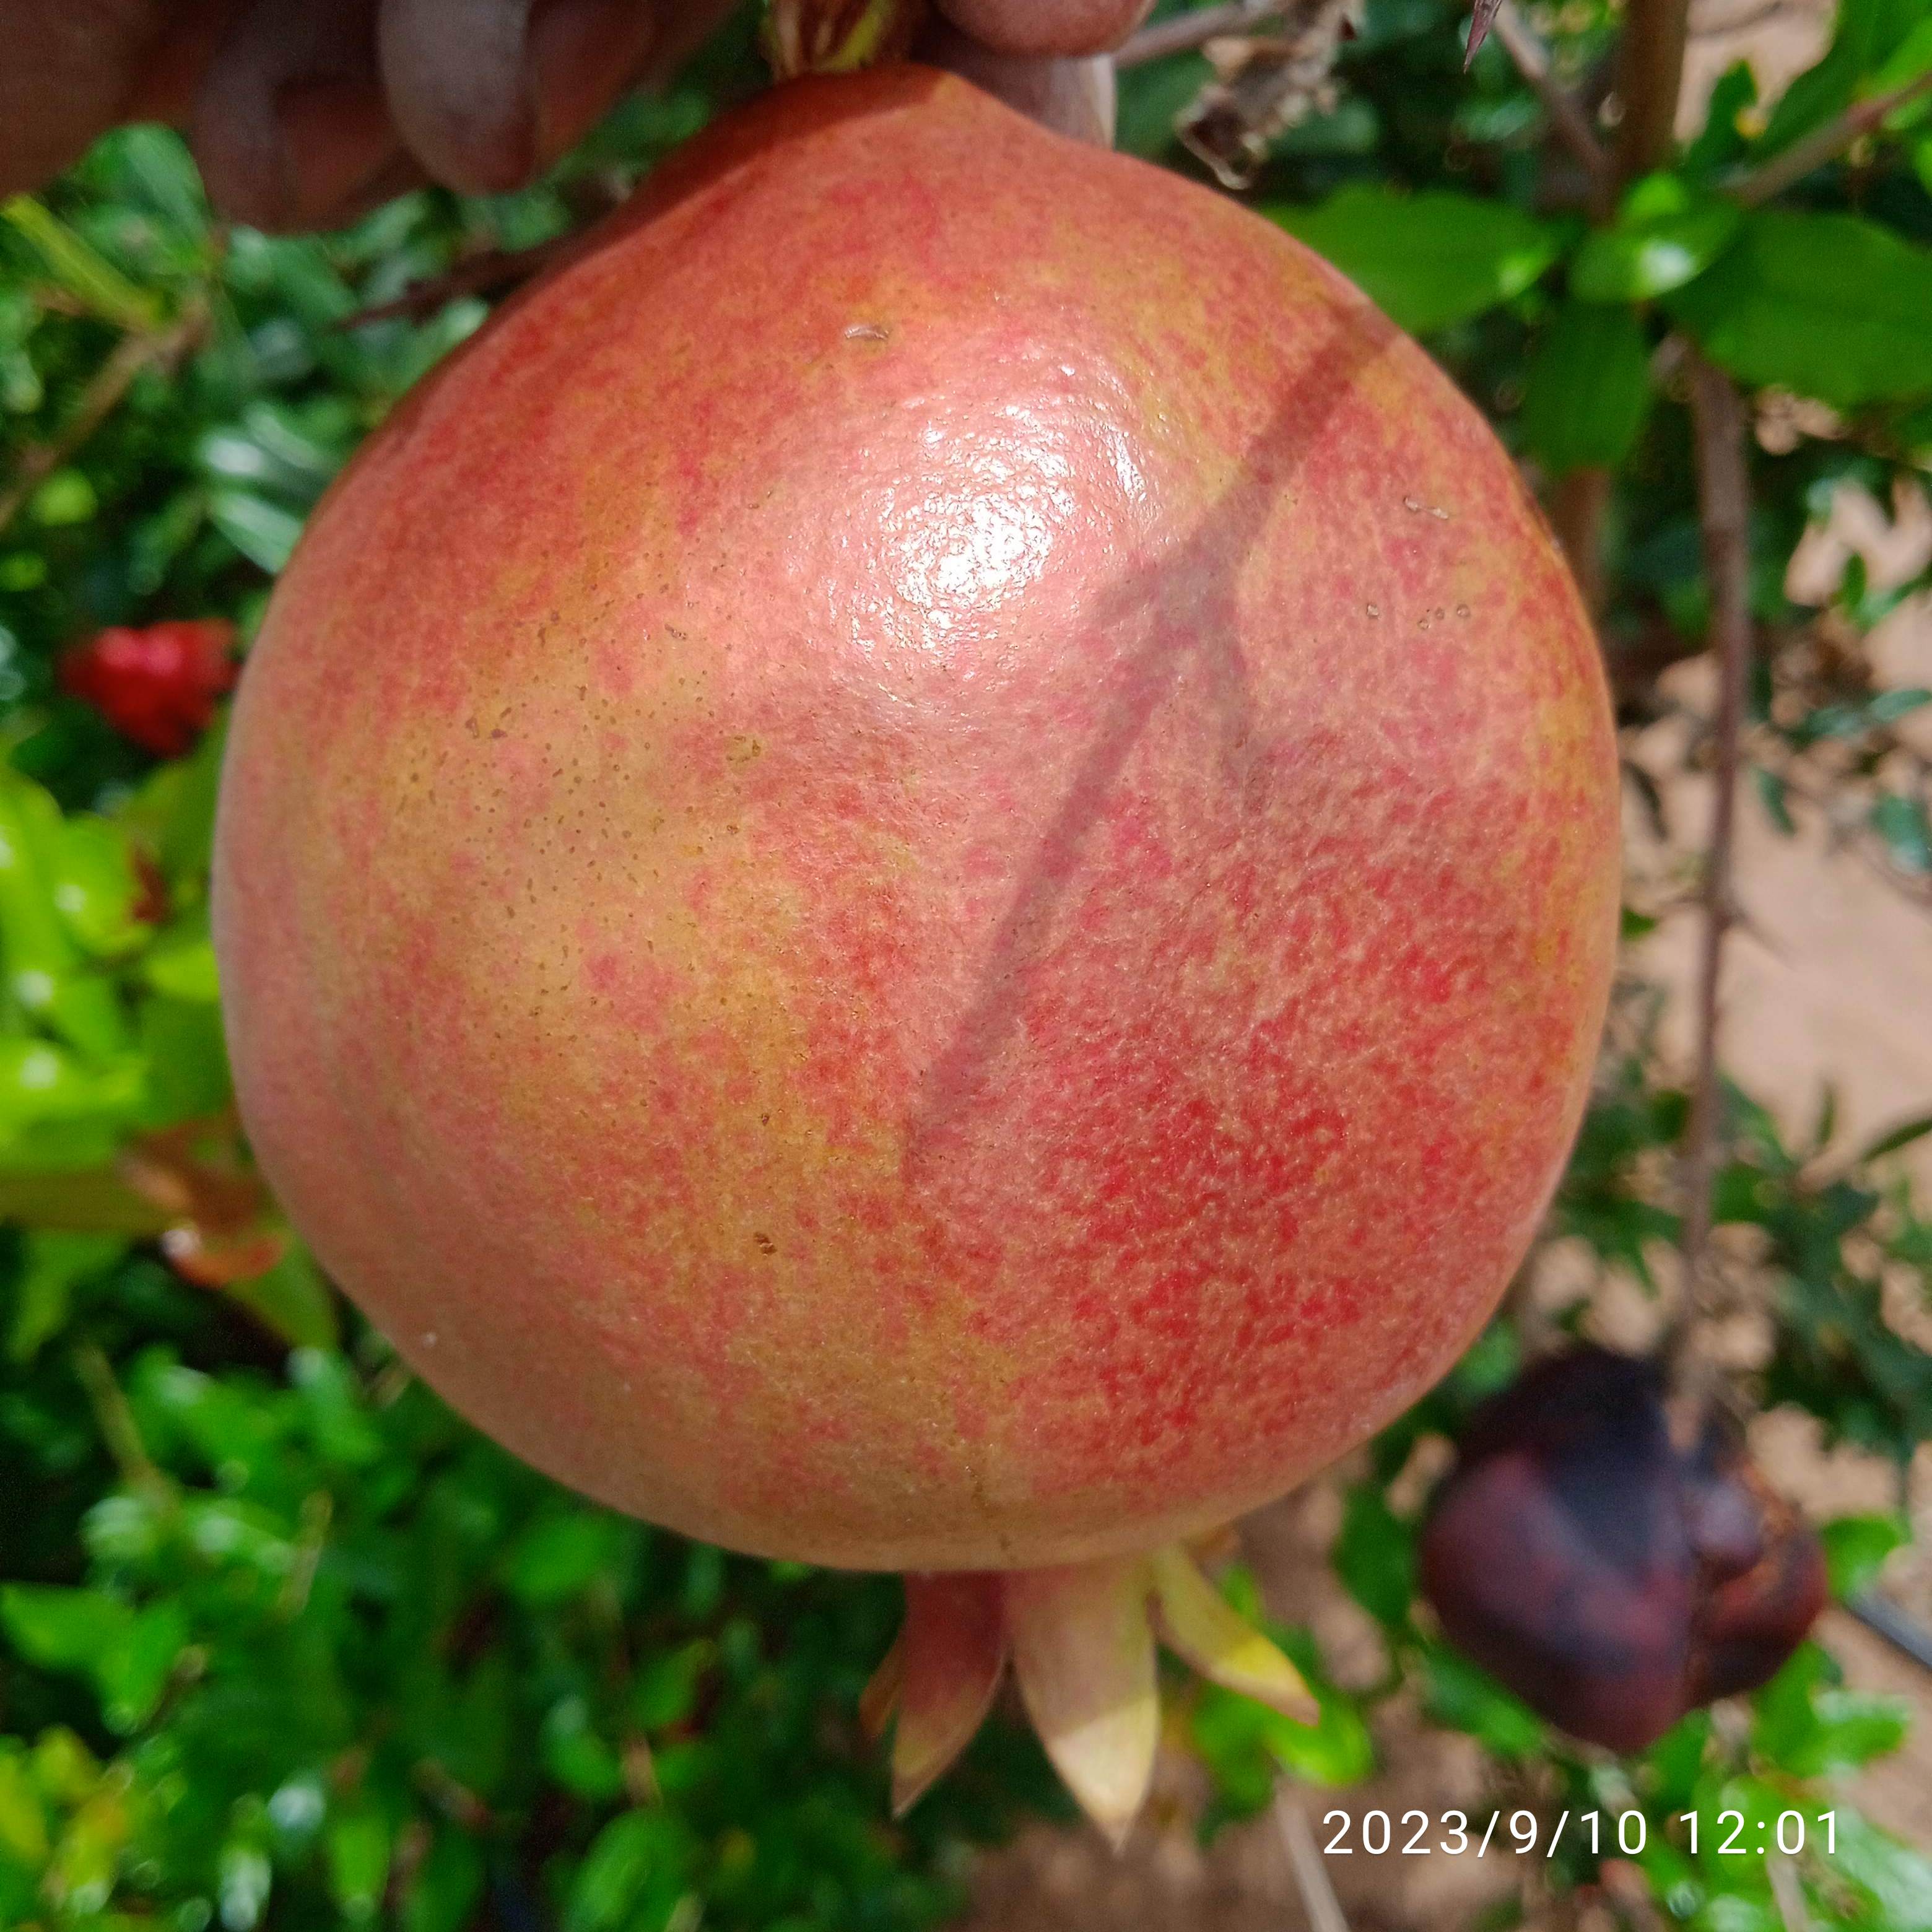
Label: Healthy